Bruce Irvin

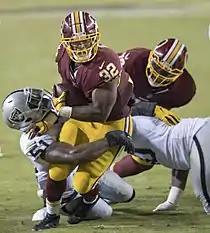
Irvin tackles Samaje Perine in a game against the Washington Redskins

On November 26, 2017, Irvin recorded three solo tackles and two sacks during a 21–14 victory against the Broncos. The next week, he made a season-high eight combined tackles and a sack on Geno Smith in the Raiders' 24–17 win against the New York Giants. In Week 14, Irvin recorded four solo tackles and two sacks on Alex Smith in a 26–15 loss at the Kansas City Chiefs. Irvin finished the 2017 season with a career-high 58 combined tackles (38 solo), a career-high eight sacks, and three pass deflections in 16 games and 16 starts. He was ranked 85th by his peers on the NFL Top 100 Players of 2018.